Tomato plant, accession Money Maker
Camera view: bottom (45 deg); turntable rotation: 210 degrees
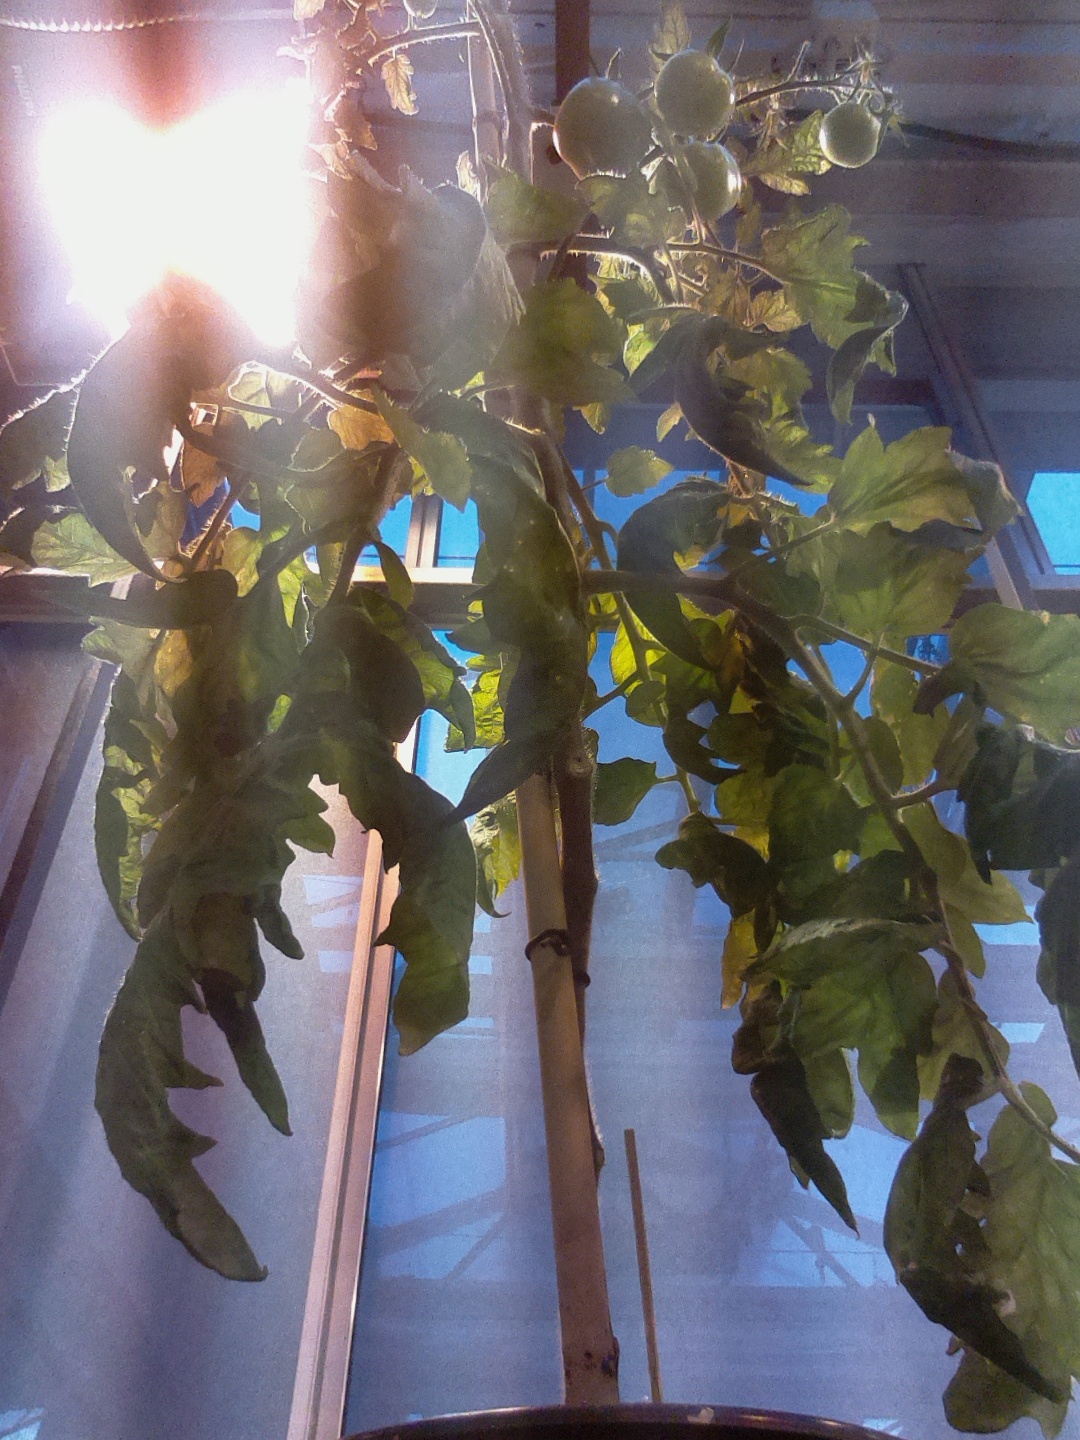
BBCH growth stage 78: 80% -90% of final fruit size